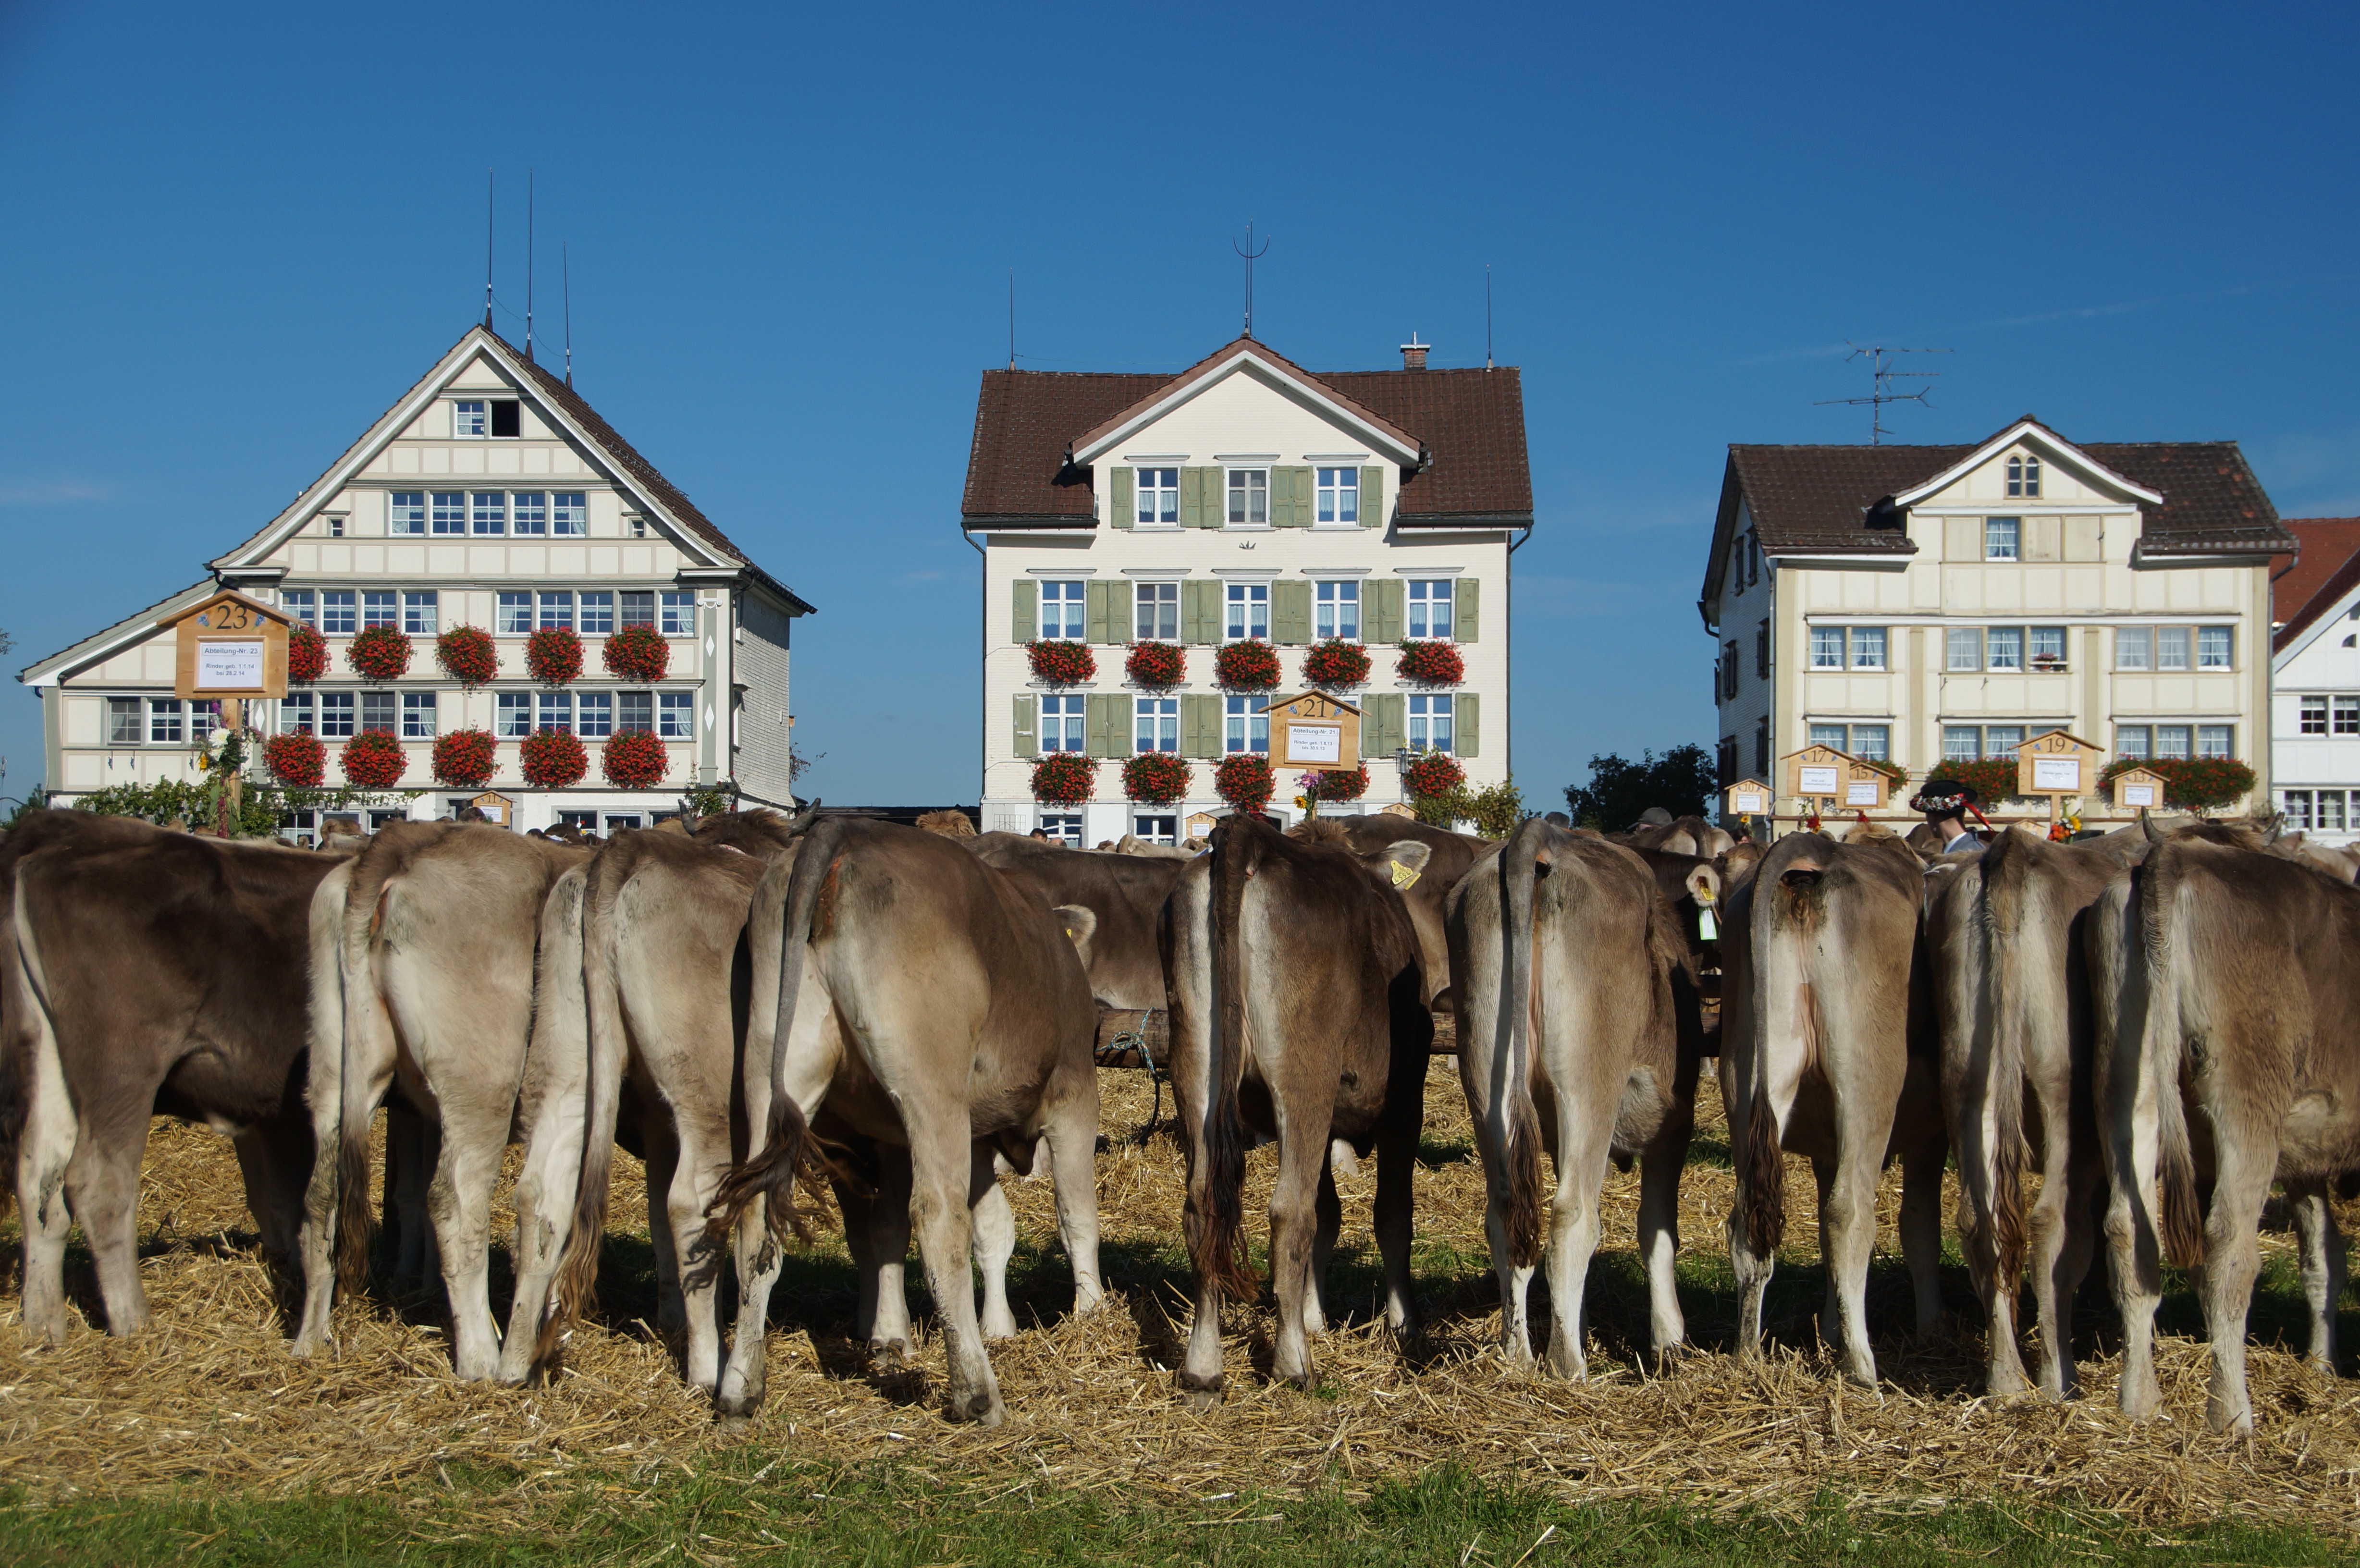
farm, stone, herd, cows, animals, appenzell, customs, rural area, cattle show, pack animal, appenzell switzerland, cattle like mammal